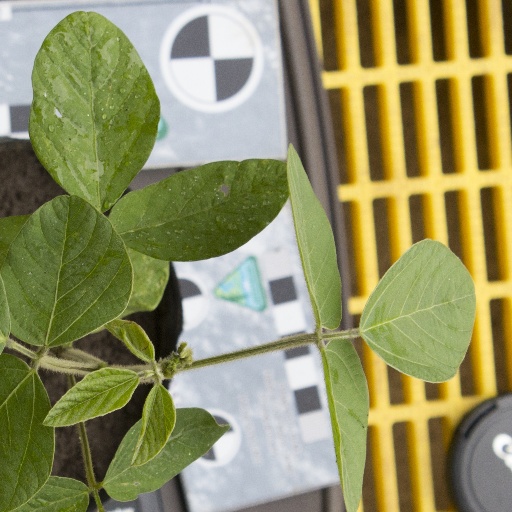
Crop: soybean